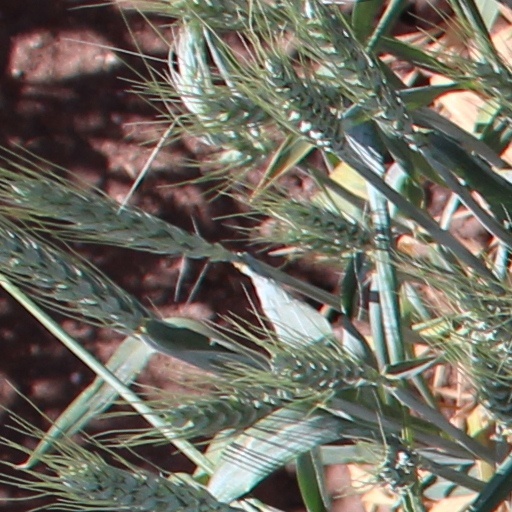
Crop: wheat